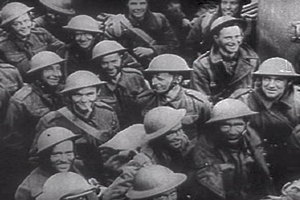
L'évacuation de Dunkerque, communément appelé le miracle de Dunkerque, ou sous le nom de code opération Dynamo par les Britanniques, est un épisode de la Seconde Guerre mondiale, consistant en l'évacuation des soldats alliés des plages et du port de Dunkerque, en France, entre le 26 mai et les premières heures du 3 juin 1940, après que ces troupes britanniques, françaises et belges ont été coupées de leurs arrières par l'armée allemande pendant la bataille de Dunkerque.